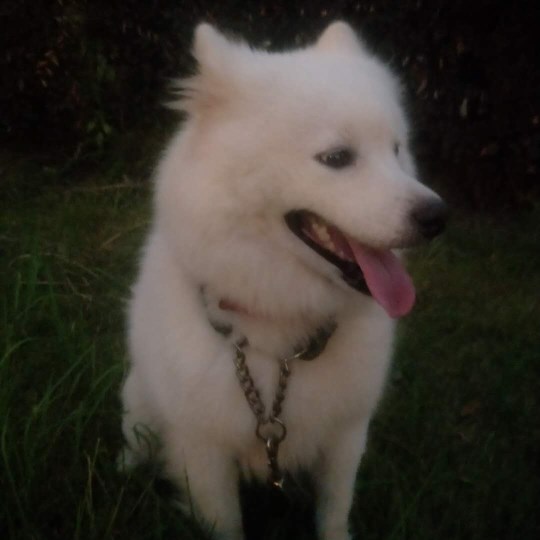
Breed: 2192-n000088-Samoyed